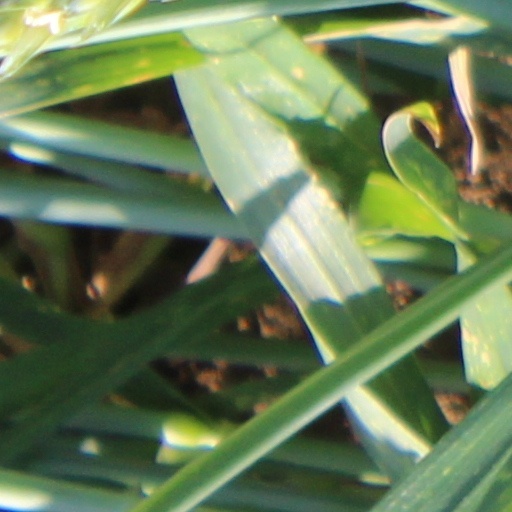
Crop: wheat